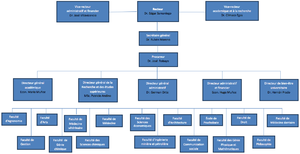
Organigramme (en français) des autorités de l'Université centrale d'Équateur
L'université centrale de l'Équateur est une université publique située dans la ville de Quito.